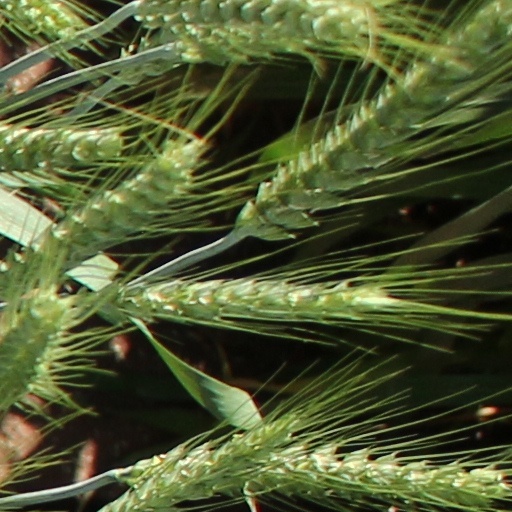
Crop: wheat